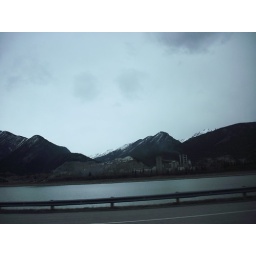
A processing plant in the mountains